Academy on Human Rights and Humanitarian Law

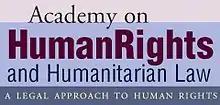
Current logo

The Academy on Human Rights and Humanitarian Law is one of many specialized departments found within the American University Washington College of Law located in Washington, D.C. Created to promote practical approaches to issues involving human rights, the Academy offers relevant, empowering training to scholars, practitioners and students interested in the international human rights system and laws.